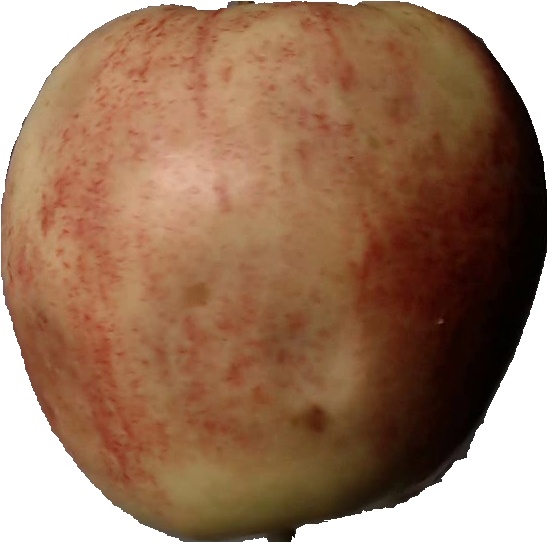
Label: apple_red_3